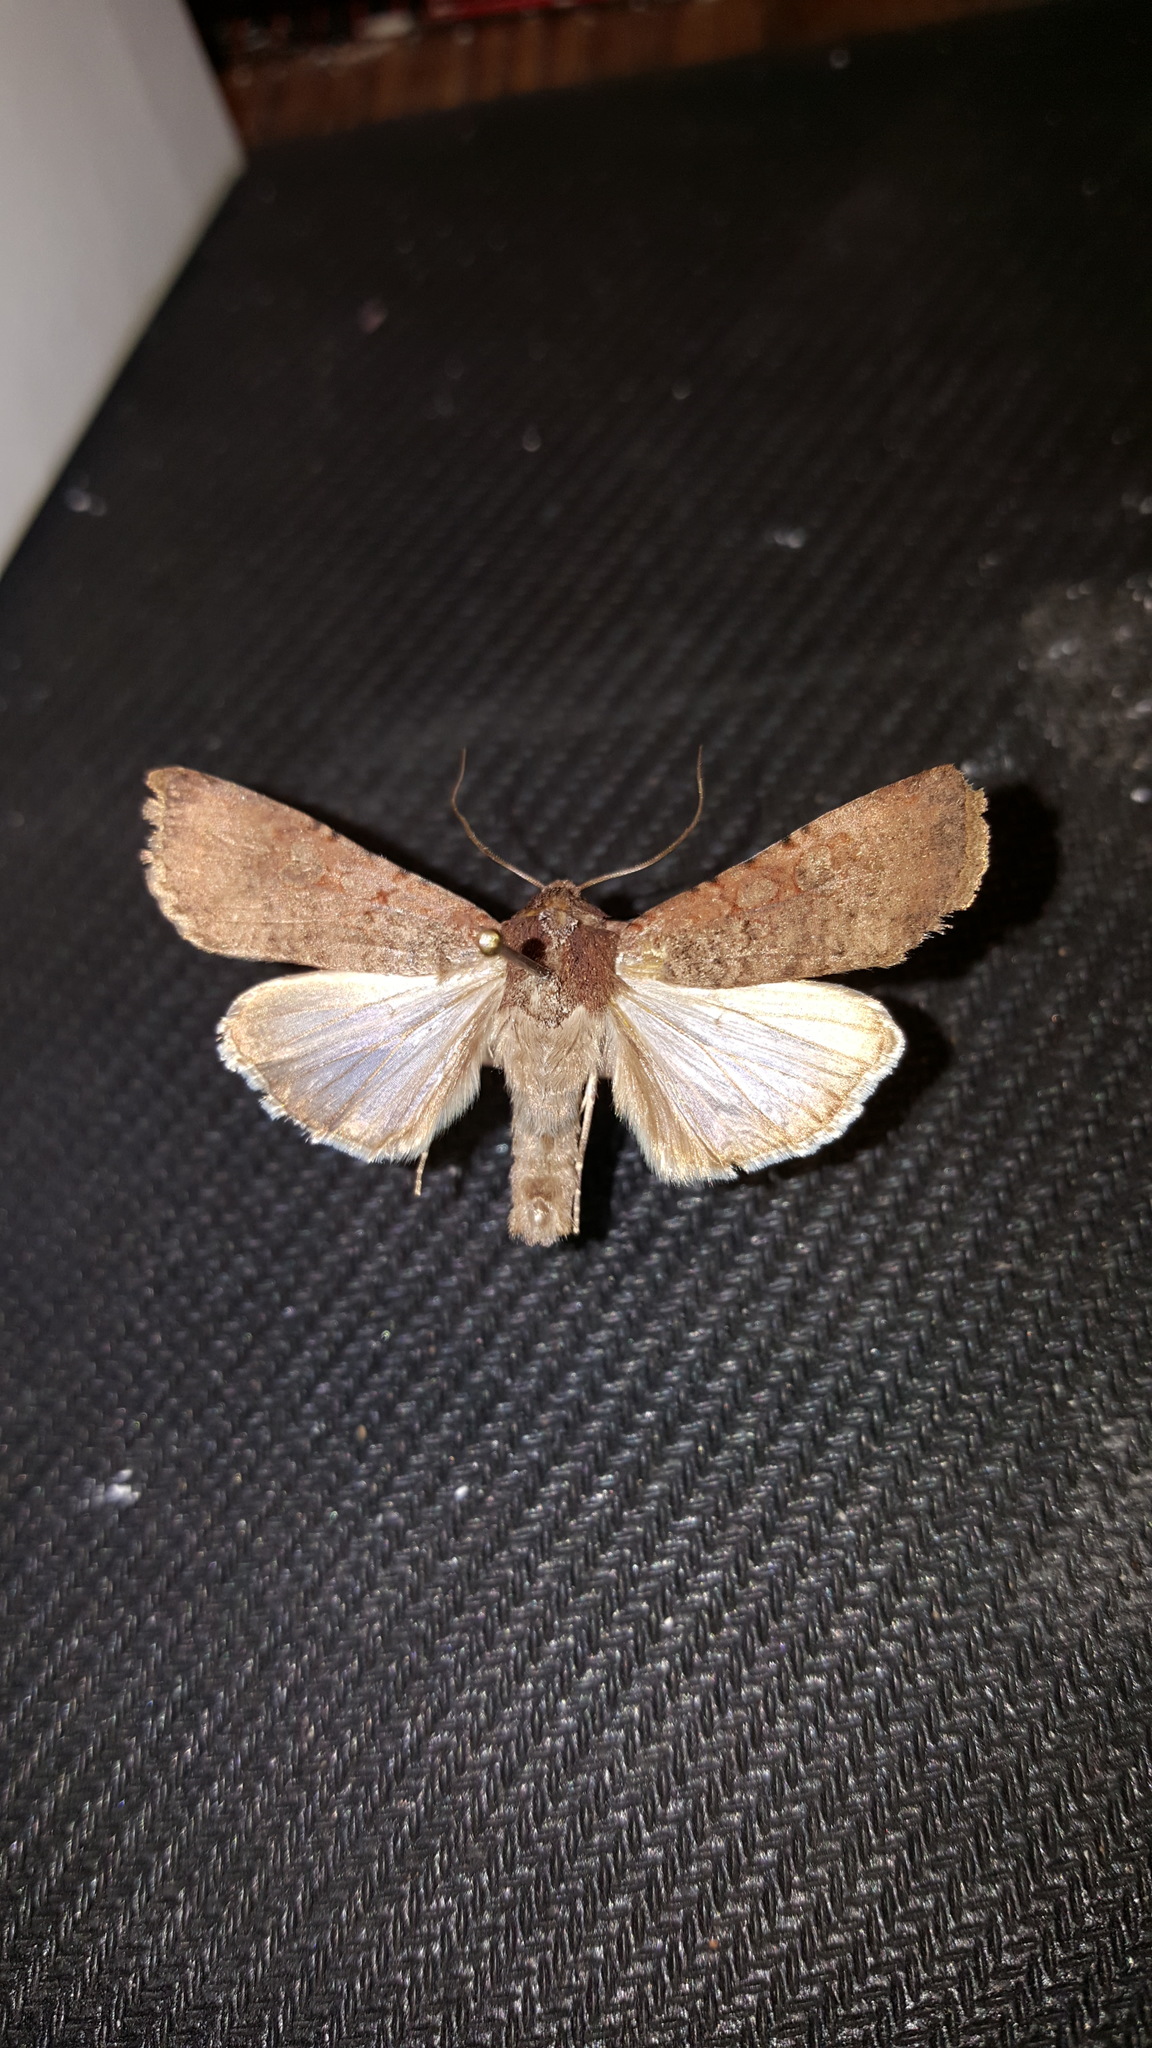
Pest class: cutworms